Agia, Larissa

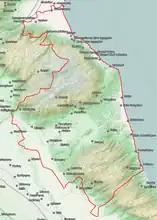

Agia is a village and a municipality in the Larissa regional unit, Thessaly, Greece. Agia is located east of Larissa and south of Melivoia. The Mavrovouni mountains dominate the south and the Aegean Sea lies to the east.